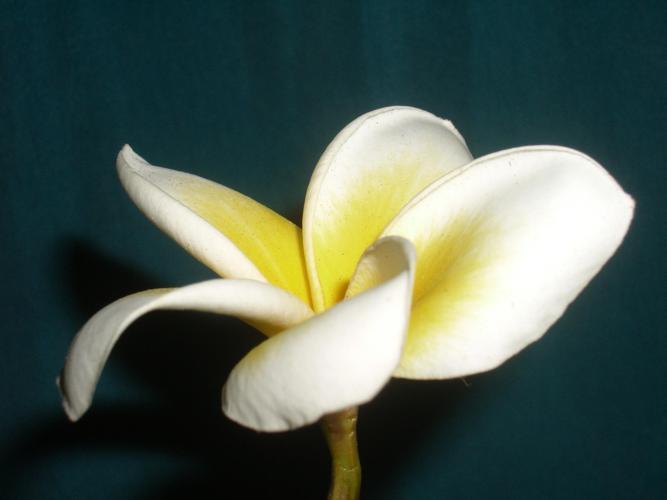
Label: frangipani